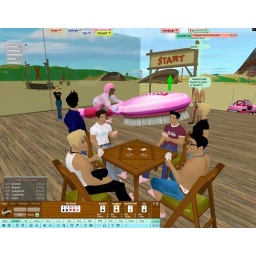
Chapmac flys around the spades table on a pink hair brush; February 8, 2005